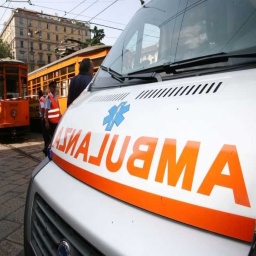
Label: ambulance